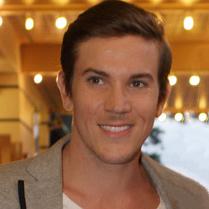
Age: 23